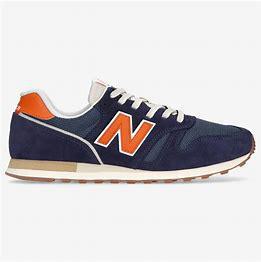
Brand: New
Model: Balance New Balance 373